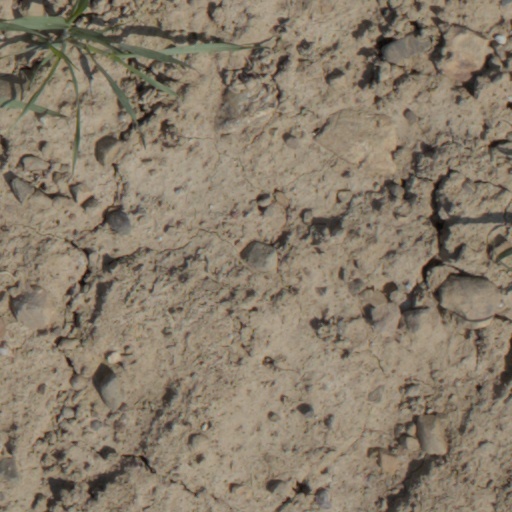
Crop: wheat